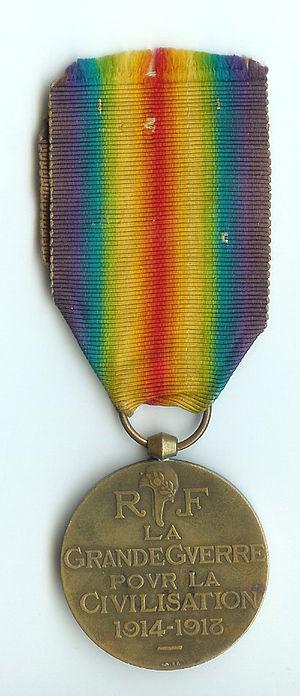
médaille interalliée 1914-1918 verso
Cette médaille interalliée commémorative de la Première Guerre mondiale, dite « Médaille de la Victoire » a été créée par la loi du 20 juillet 1922.